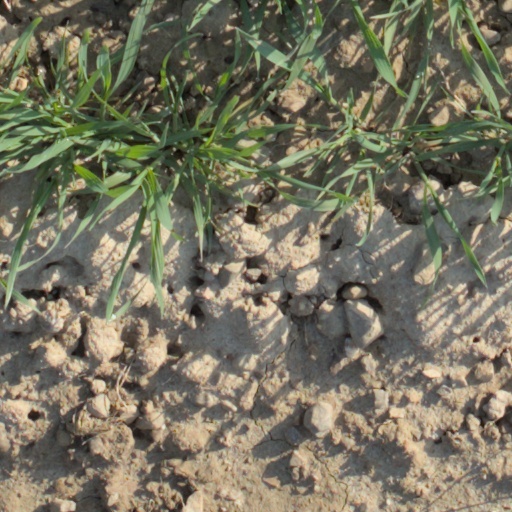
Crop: wheat